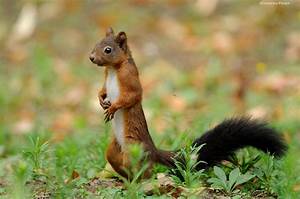
Label: squirrel